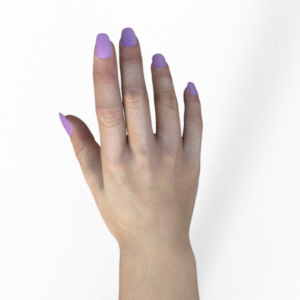
Label: paper